Evan Turner

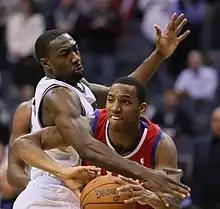
Turner with the 76ers against Gilbert Arenas

On February 8, 2012, Turner was selected to play in the 2012 Rising Stars competition. During the game, he unveiled a new model of Li-Ning shoes. On March 7, 2012, in only his second start of the season, Turner recorded a career-high 26 points against the Boston Celtics. He again scored 26 points on April 3, 2012, against the Miami Heat. On April 25, 2012, he recorded another double-double while setting a career-high with 29 points and adding 13 rebounds. Over the course of the season, he made twenty starts and recorded five double-doubles. He posted his first postseason double double on May 12, 2012, against the Boston Celtics in the first game of the Eastern Conference semifinals of the 2012 NBA Playoffs, with 16 points and 10 rebounds. He repeated the feat on May 21 in game five of the series, recording 10 rebounds and 11 points. He started 12 of Philadelphia's 13 playoff games, but the team was eliminated in the second round of the playoffs.